Tejano music

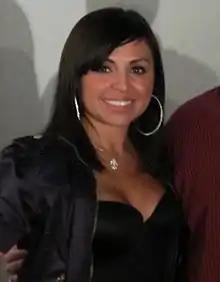
Elida Reyna

La Onda popularity continued to surge in the early to mid-1980s with the fusion progression of Tejano music coming to the forefront regionally with Tejano ballads like Espejismo's hit "Somos Los Dos", written and sung by McAllen native Rudy Valdez, and La Sombra with their Tex-Mex English and Spanish brand of Tejano. As the 1990s dawned, La Mafia, already holding over a dozen Tejano Music Awards, originated a new Tejano style later to become a Tejano standard. With extensive touring from as early as 1988, they eventually opened the doors for such artists as Selena Quintanilla, Emilio Navaira, Jay Perez, and Mazz. Electronic instruments and synthesizers increasingly dominated the sound, and Tejano music increasingly appealed to bilingual country and rock fans. In the wake of her murder, Selena Quintanilla's music received attention from a mainstream American audience as well. Quintanilla, known as "The Queen of Tejano Music", became the first female Tejano artist to win a Grammy and her "Ven Conmigo" became the first Tejano album by a female artist to be certified gold.